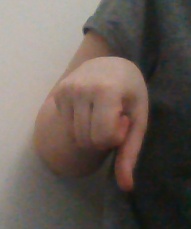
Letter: waw